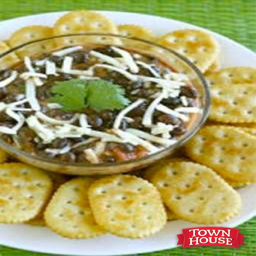
ready , this recipe is easy to throw together for game day or taco night !